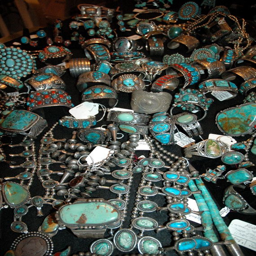
i remember going through my moms jewelry when i was growing up and finding these gorgeous turquoise & coral bracelets , rings , and necklaces that were passed down from my grandmother .